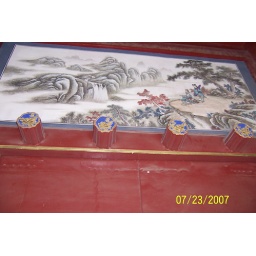
4 knobs above the door ment that this house owner was of significant importance......military/goverment officical